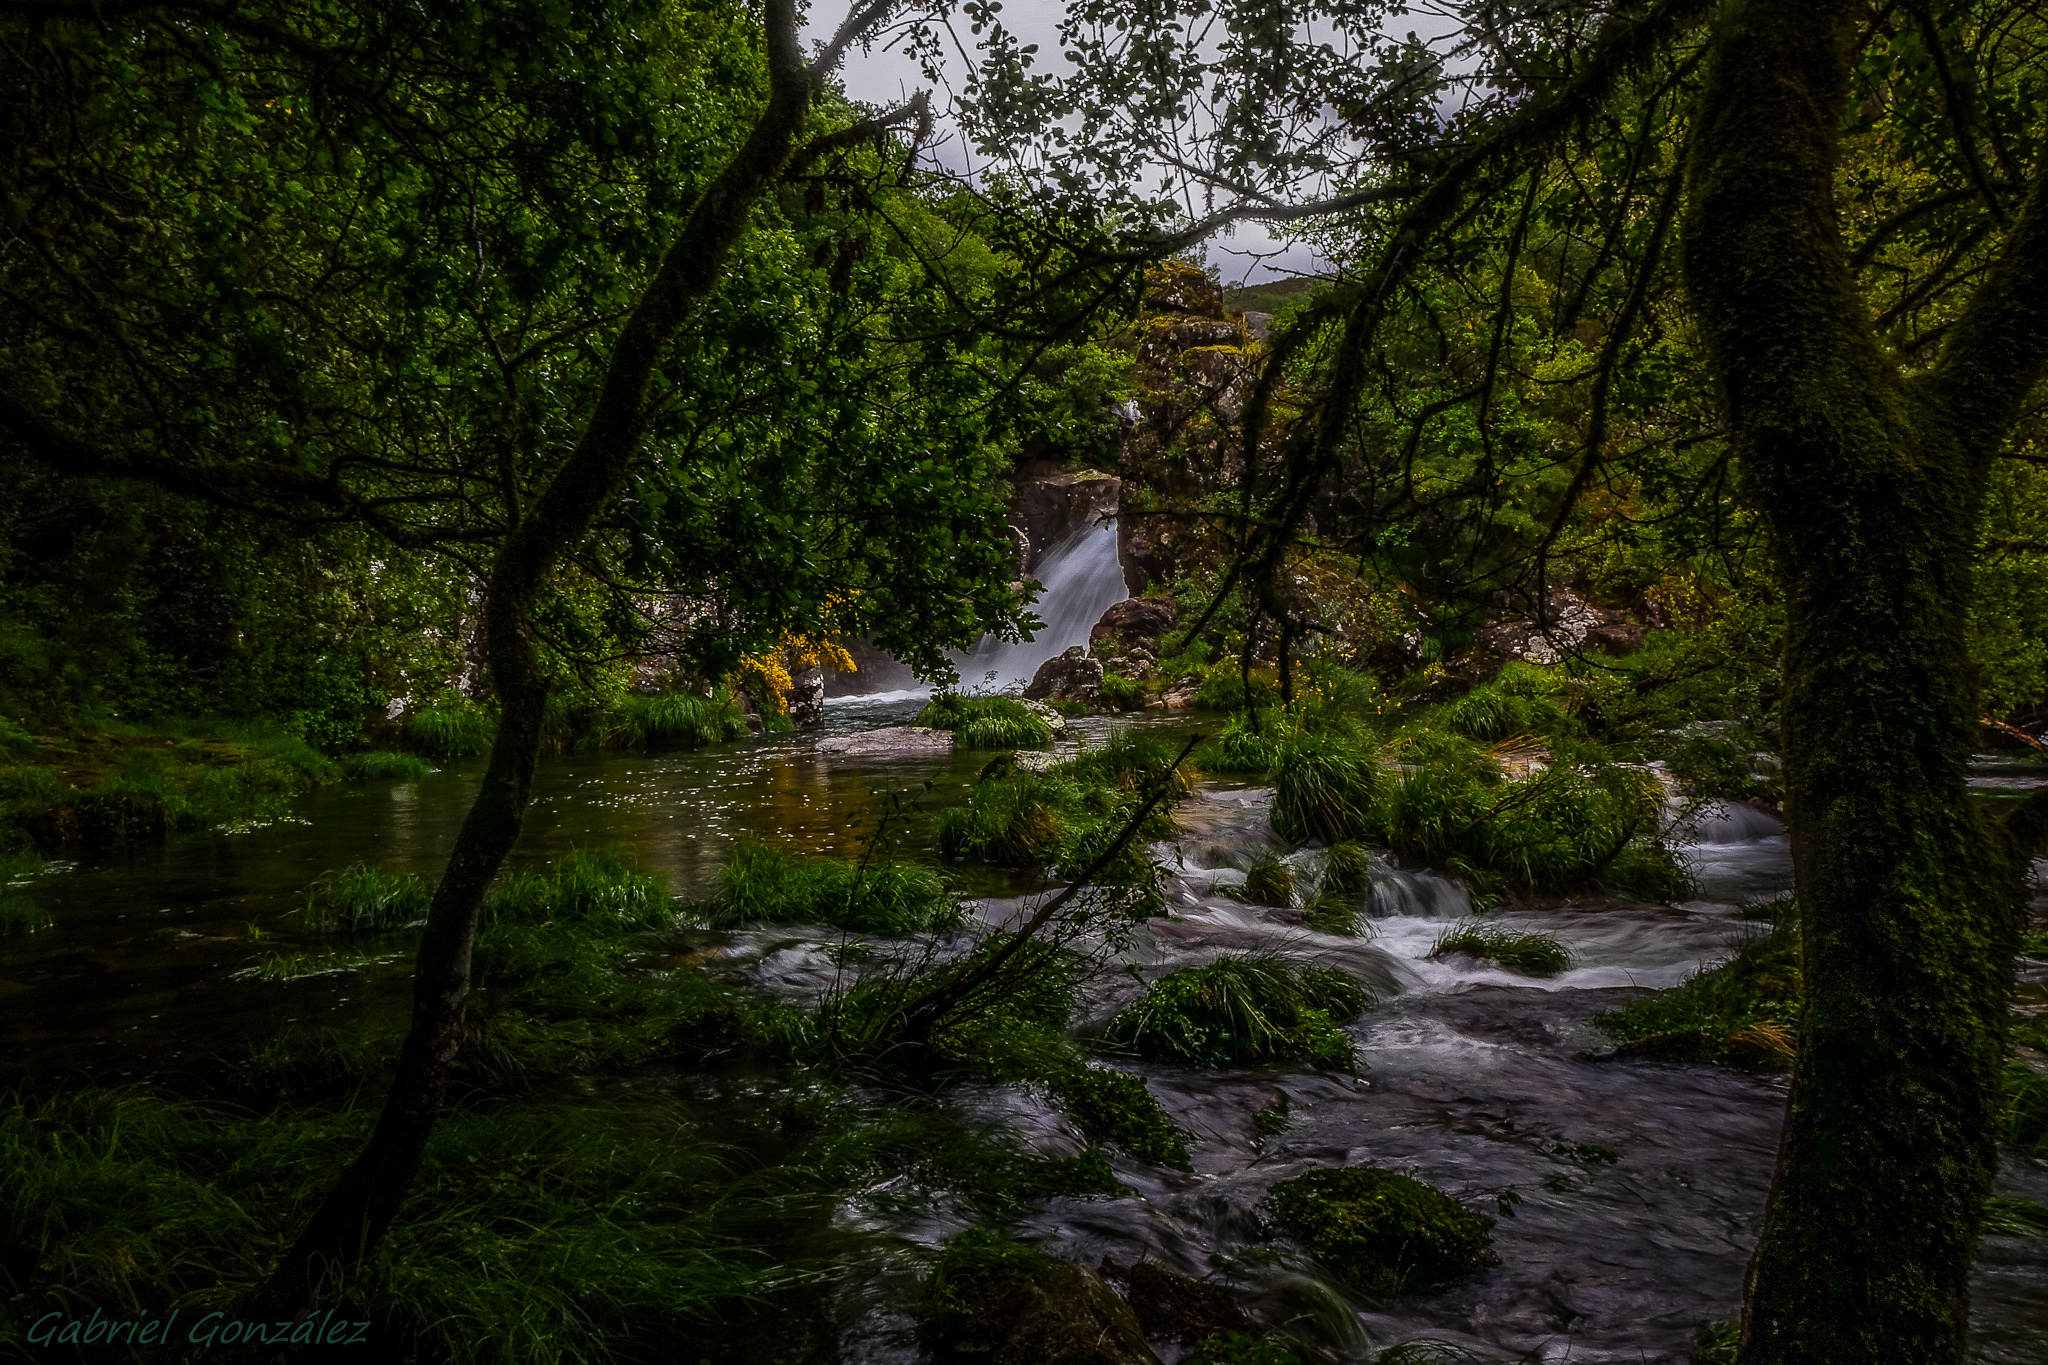
landscape, tree, water, nature, forest, waterfall, wilderness, trail, leaf, river, valley, stream, jungle, autumn, spain, rainforest, galicia, pontevedra, paisajes, woodland, habitat, water feature, ecosystem, espana, ggl1, gaby1, xovesphoto, sonyrx10, rx10, gphoto, xelodegalicia, fervenza, gabrielcoru a, li ares, natural environment, woody plant